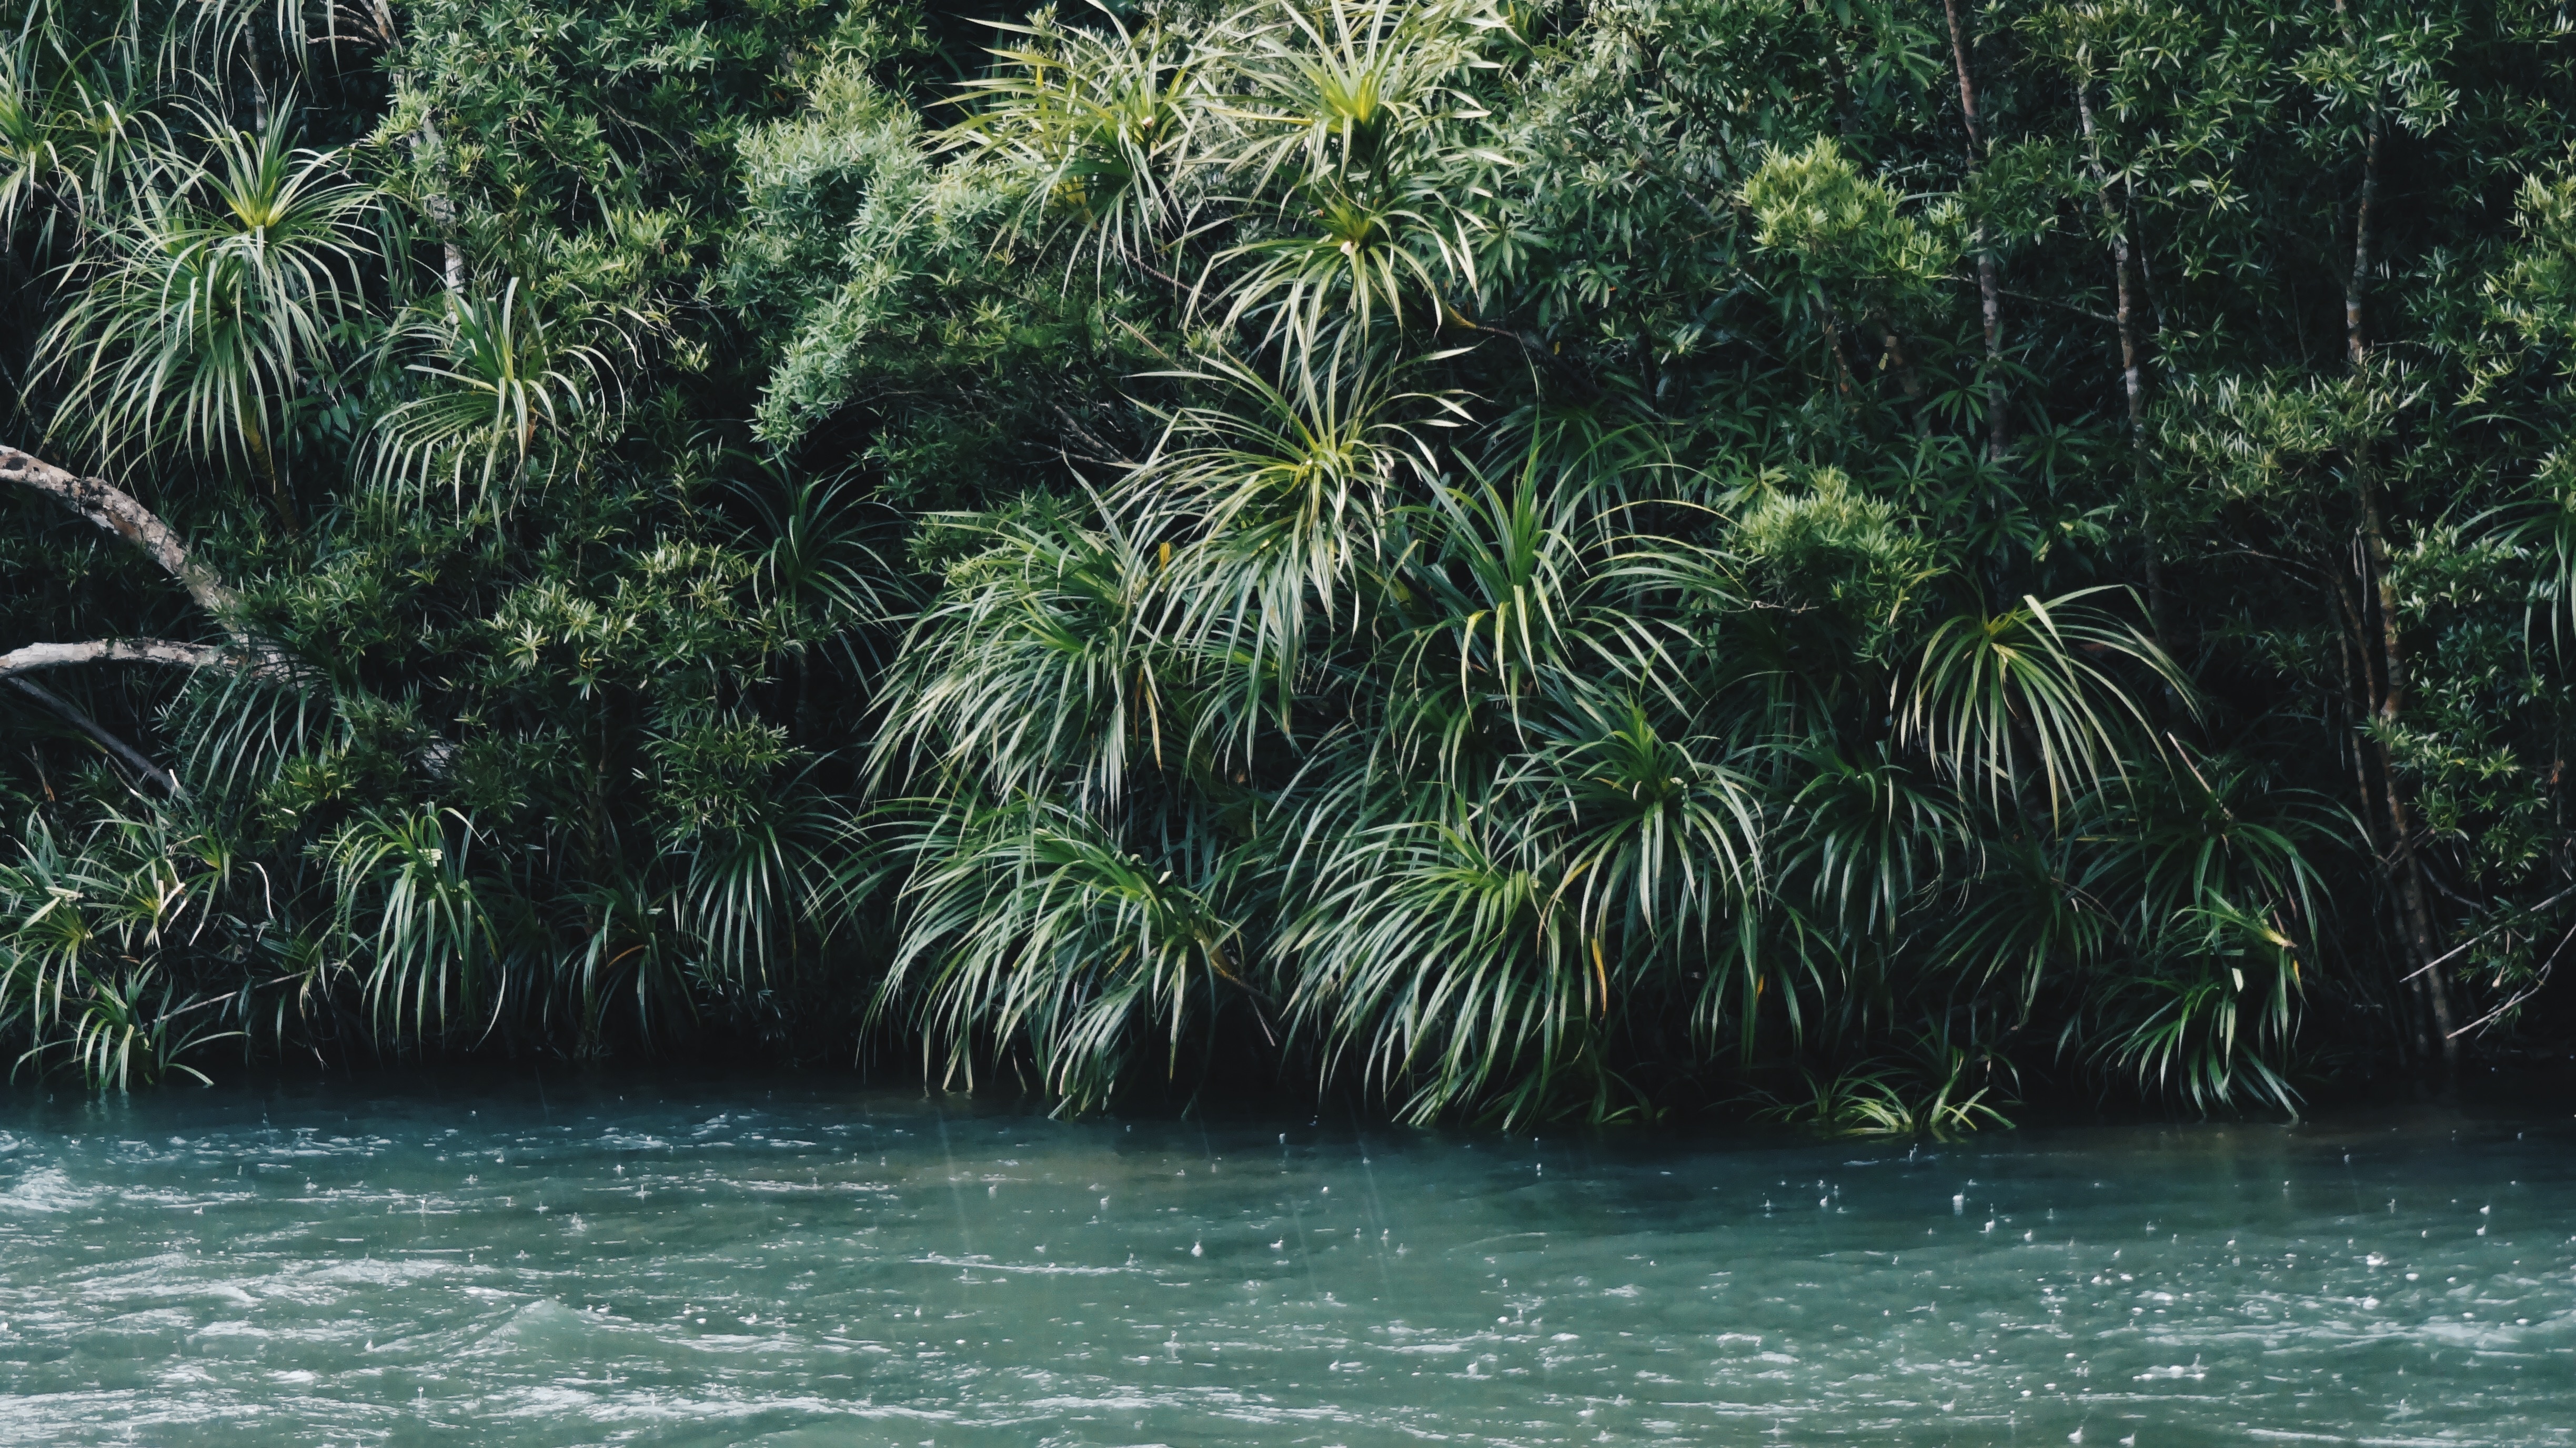
tree, forest, plant, flower, river, jungle, botany, vegetation, rainforest, habitat, tropics, ecosystem, natural environment, geographical feature, woody plant, arecales, palm family